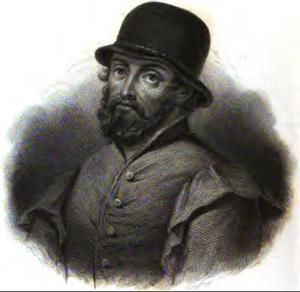
Lope de Rueda, né à Séville vers 1510 et mort à Cordoue en 1565, est un dramaturge et poète espagnol, le plus important de son époque : selon Cervantes, il fut le premier à tirer le théâtre espagnol de ses langes.